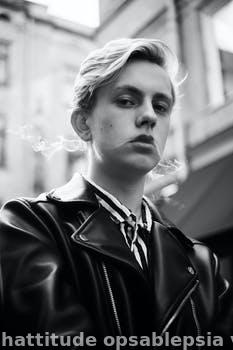
Label: Watermark